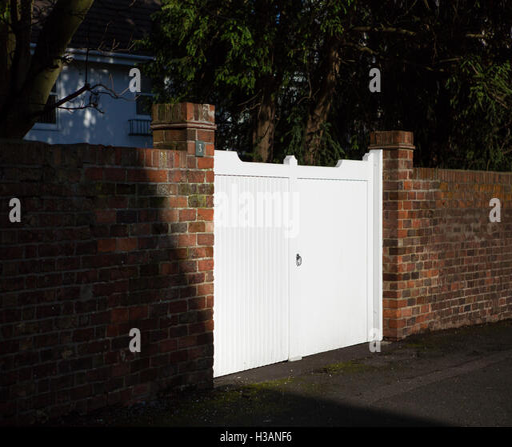
closed white painted gate to a large house